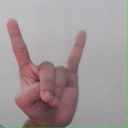
अक्षर: श